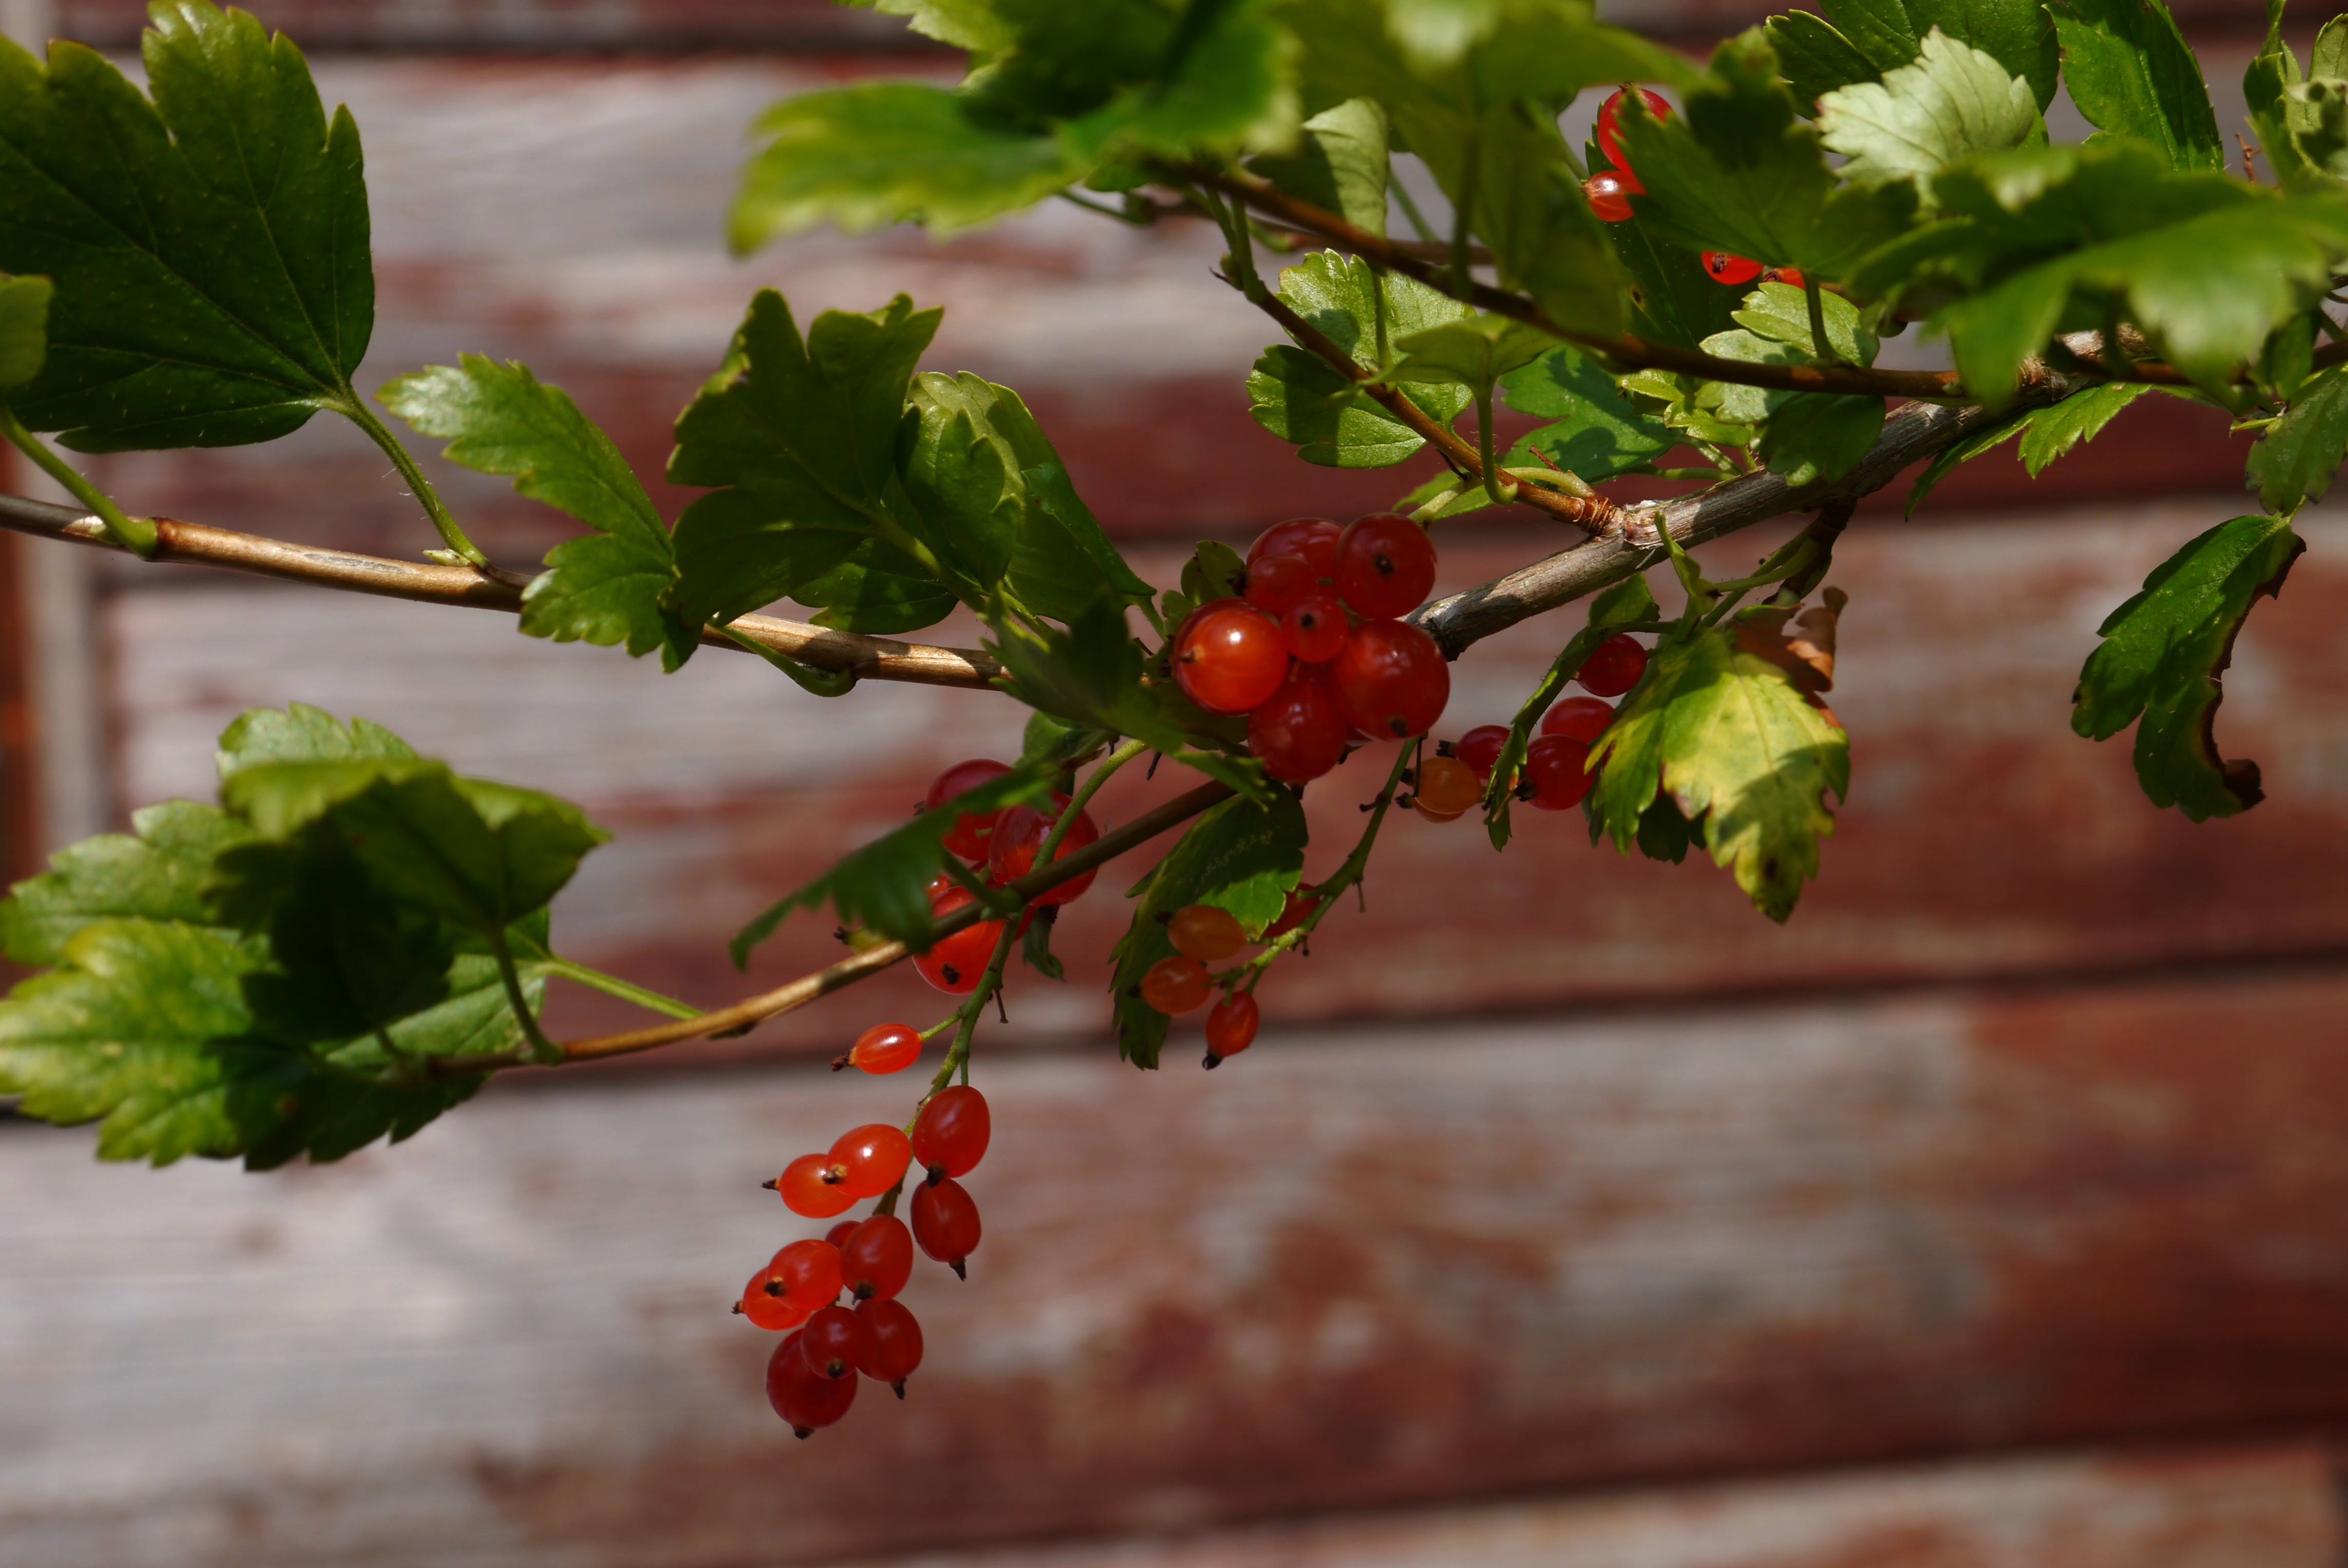
tree, branch, blossom, plant, fruit, berry, leaf, flower, summer, food, green, red, produce, autumn, botany, flora, shrub, rose hip, macro photography, flowering plant, woody plant, land plant, john berry